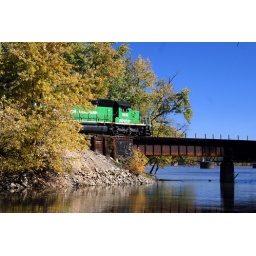
train bridge in louisiana mo